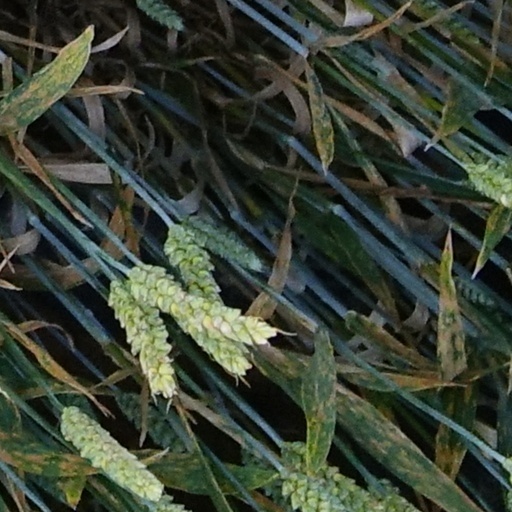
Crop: wheat